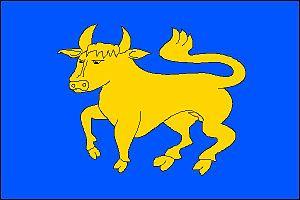
Markvartovice est une commune du district d'Opava, dans la région de Moravie-Silésie, en République tchèque. Sa population s'élevait à 1 985 habitants en 2017.